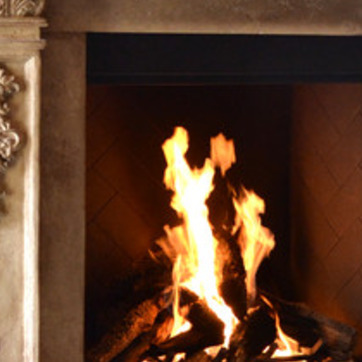
Material: other